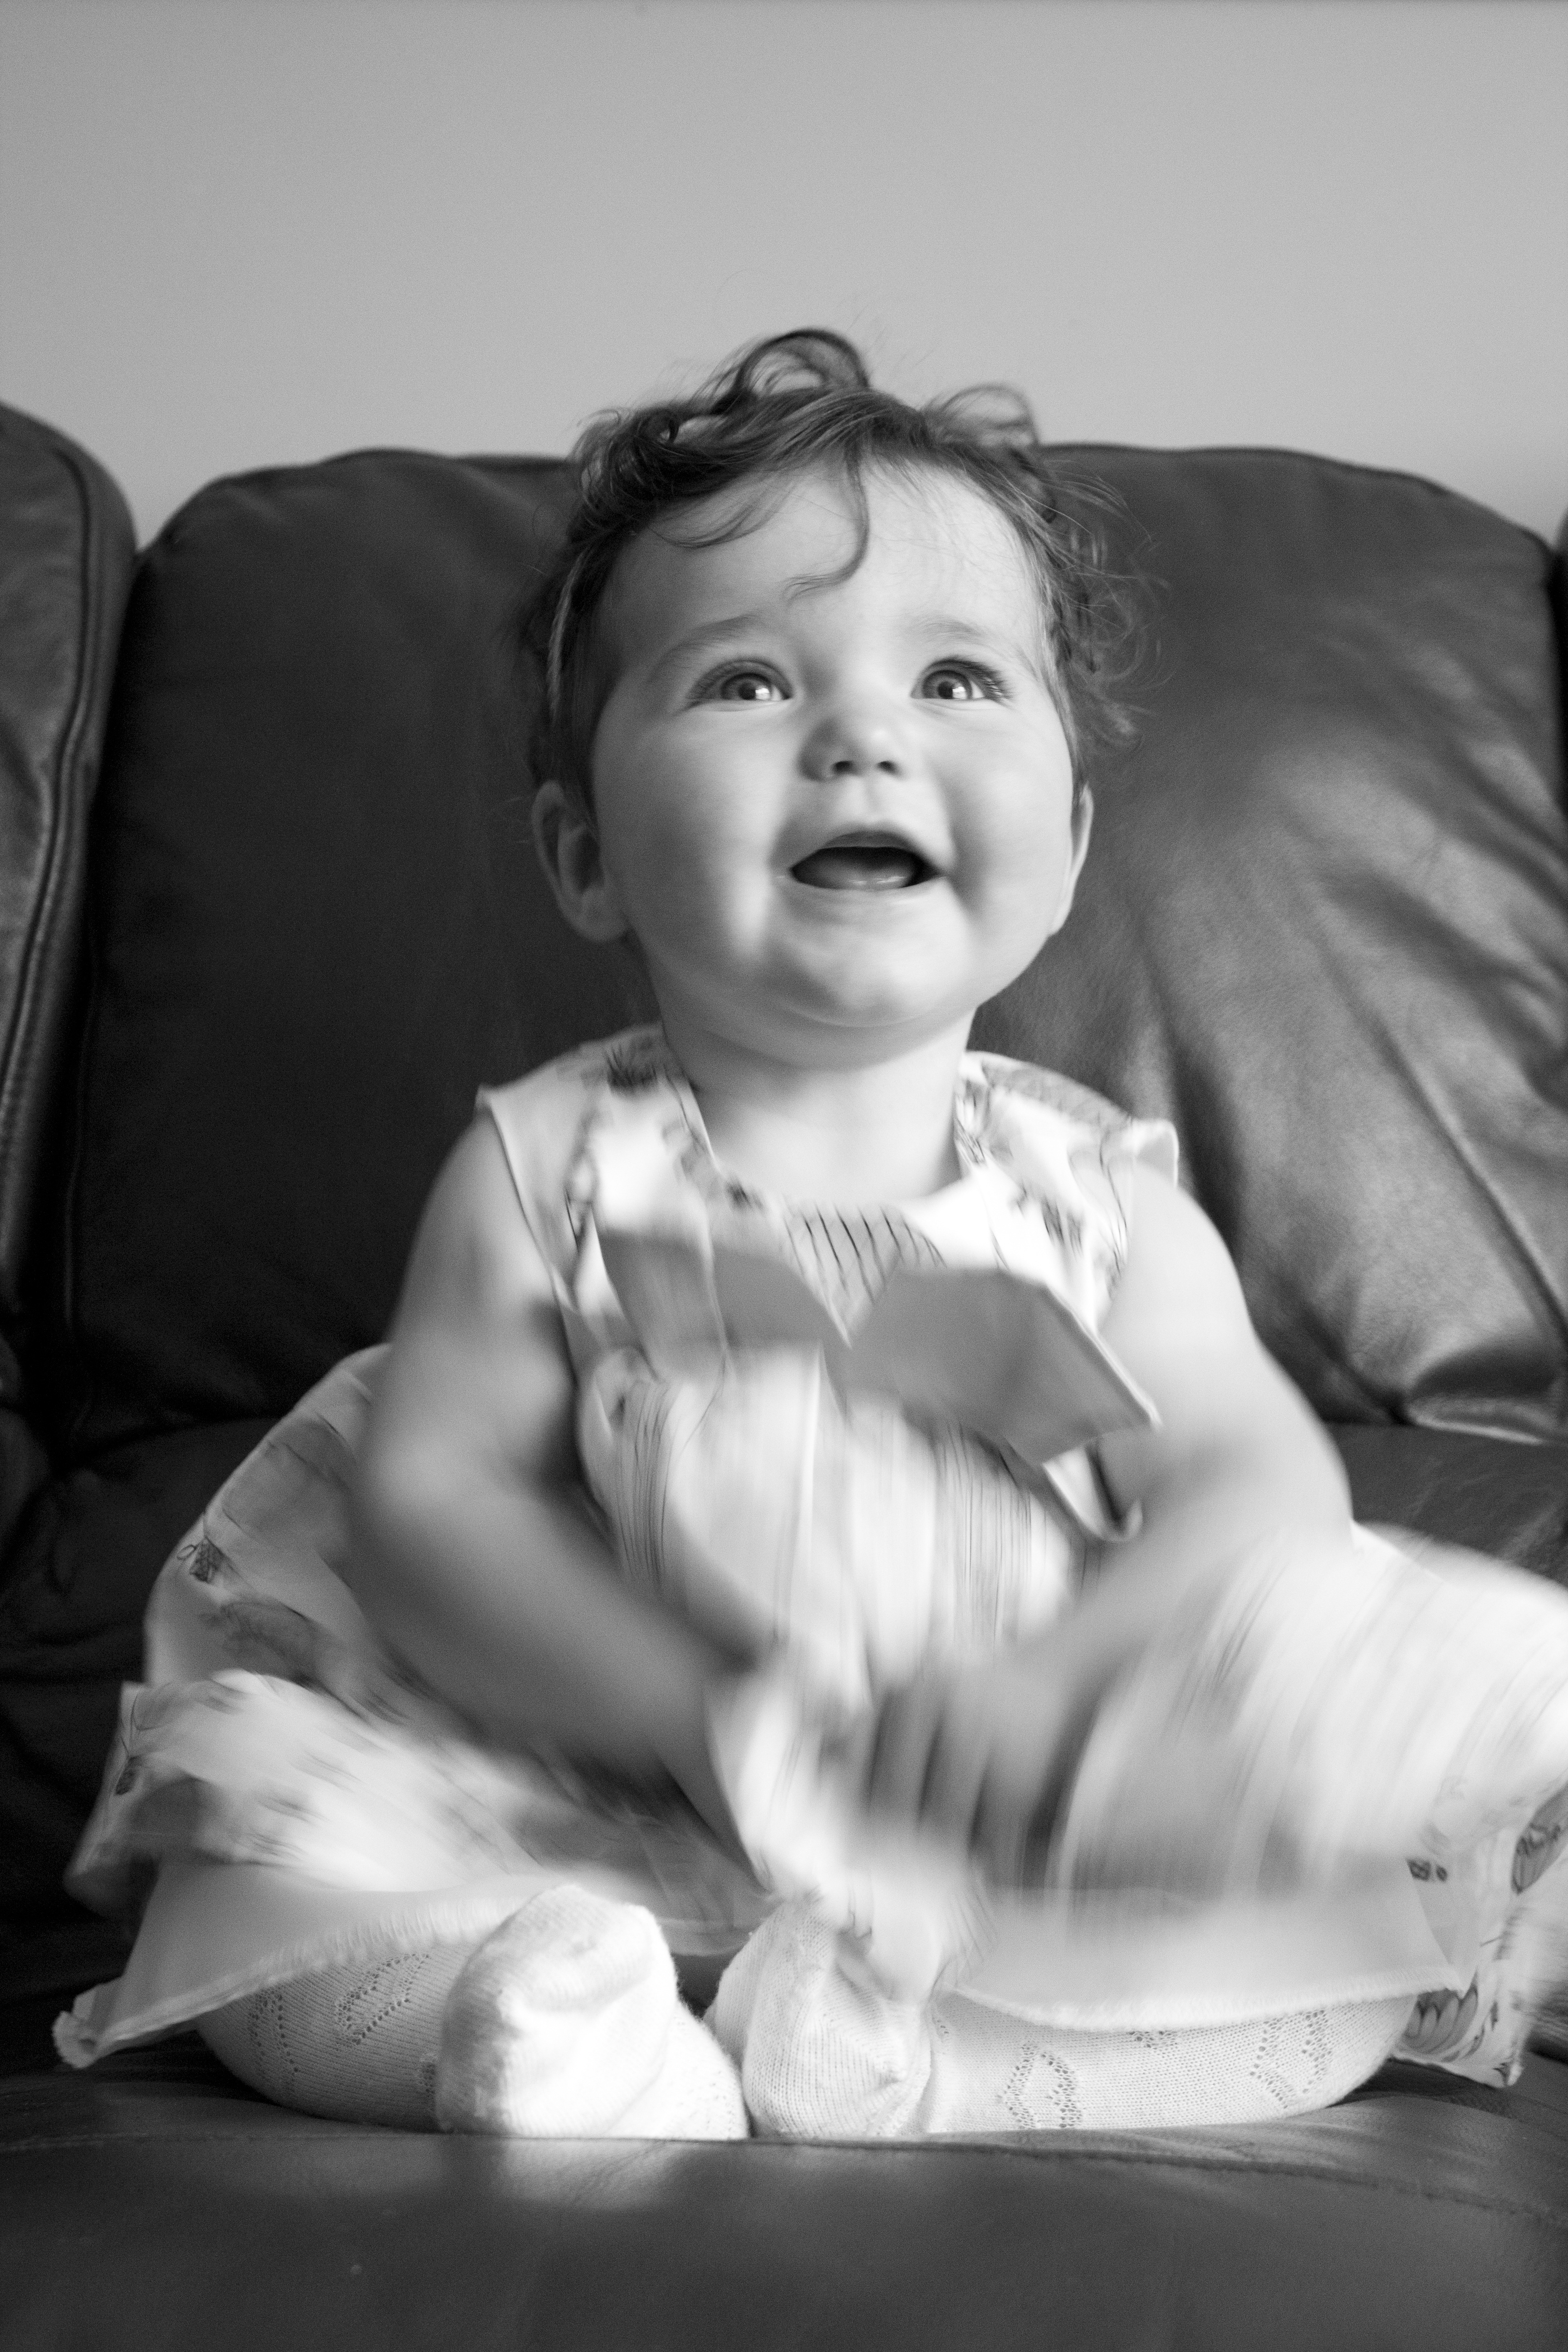
person, black and white, girl, white, photography, kid, cute, portrait, young, sitting, child, black, monochrome, baby, smiling, smile, cheerful, happiness, infant, photograph, pretty, adorable, day dream, party dress, monochrome photography, portrait photography, human positions